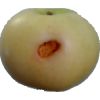
Label: Apple 6